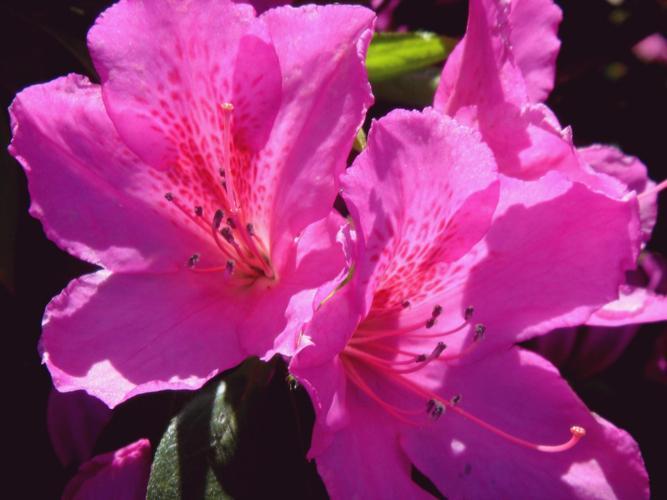
Label: azalea